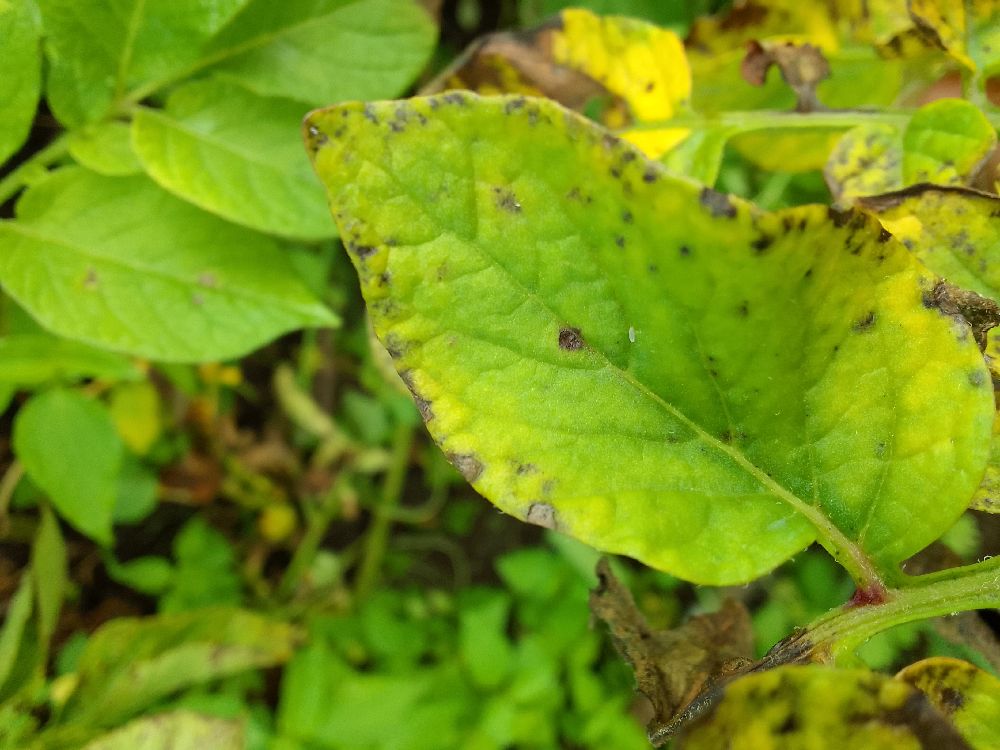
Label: Early blight